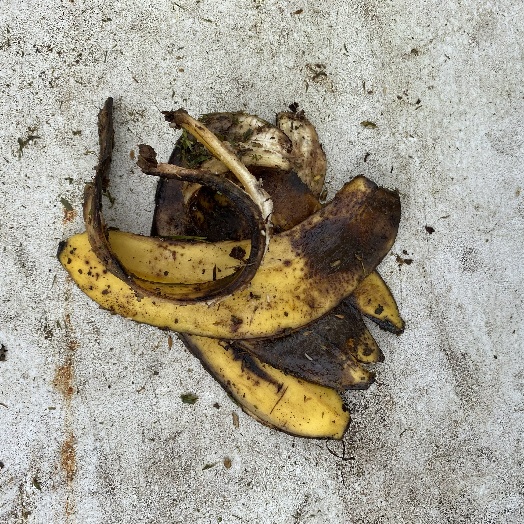
Label: Food Organics